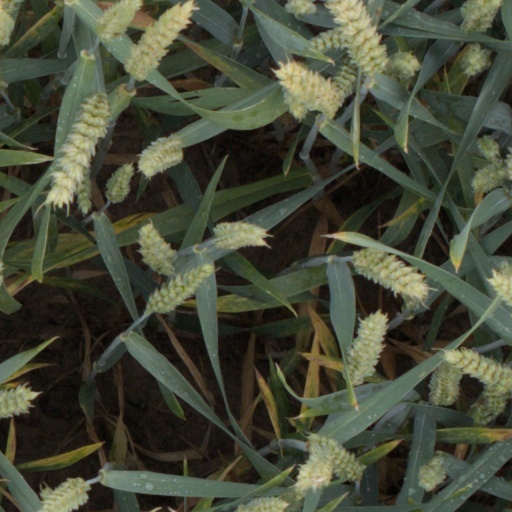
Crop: wheat